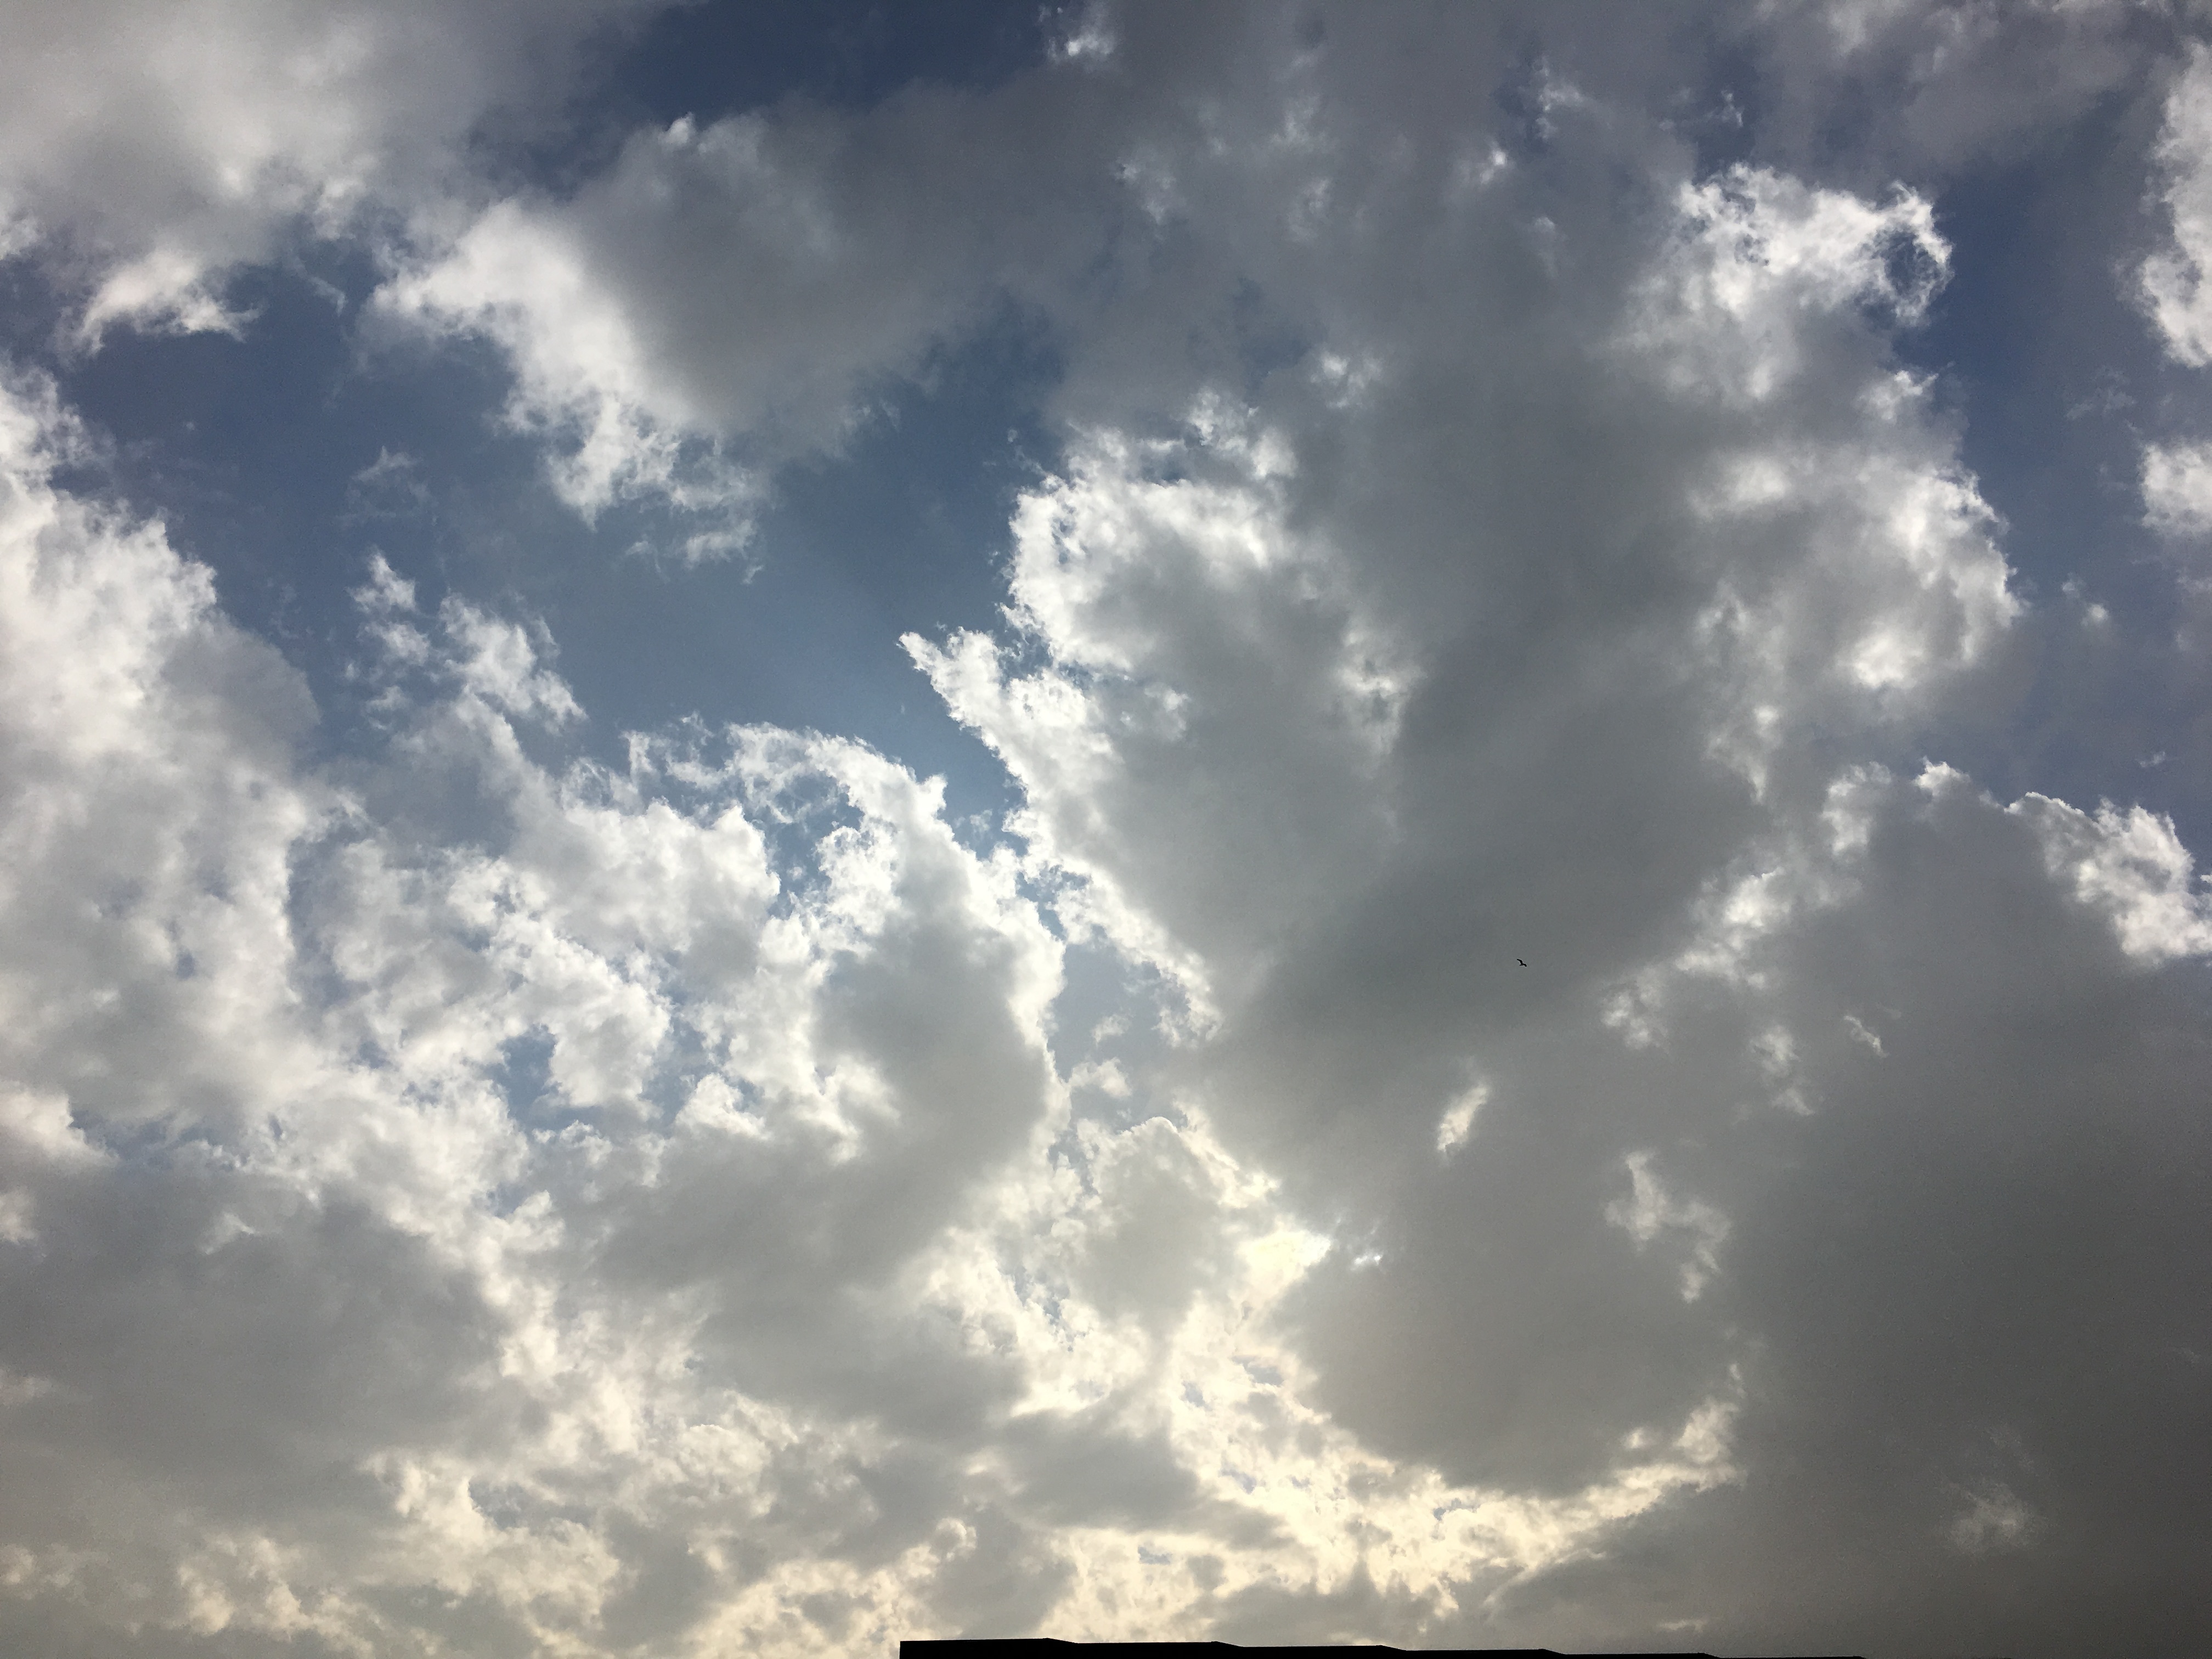
horizon, cloud, sky, sunlight, atmosphere, daytime, cumulus, meteorological phenomenon